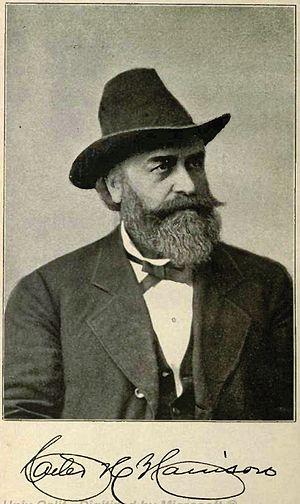
Carter Harrison, Sr. a été maire de la ville de Chicago de 1879 à 1887.